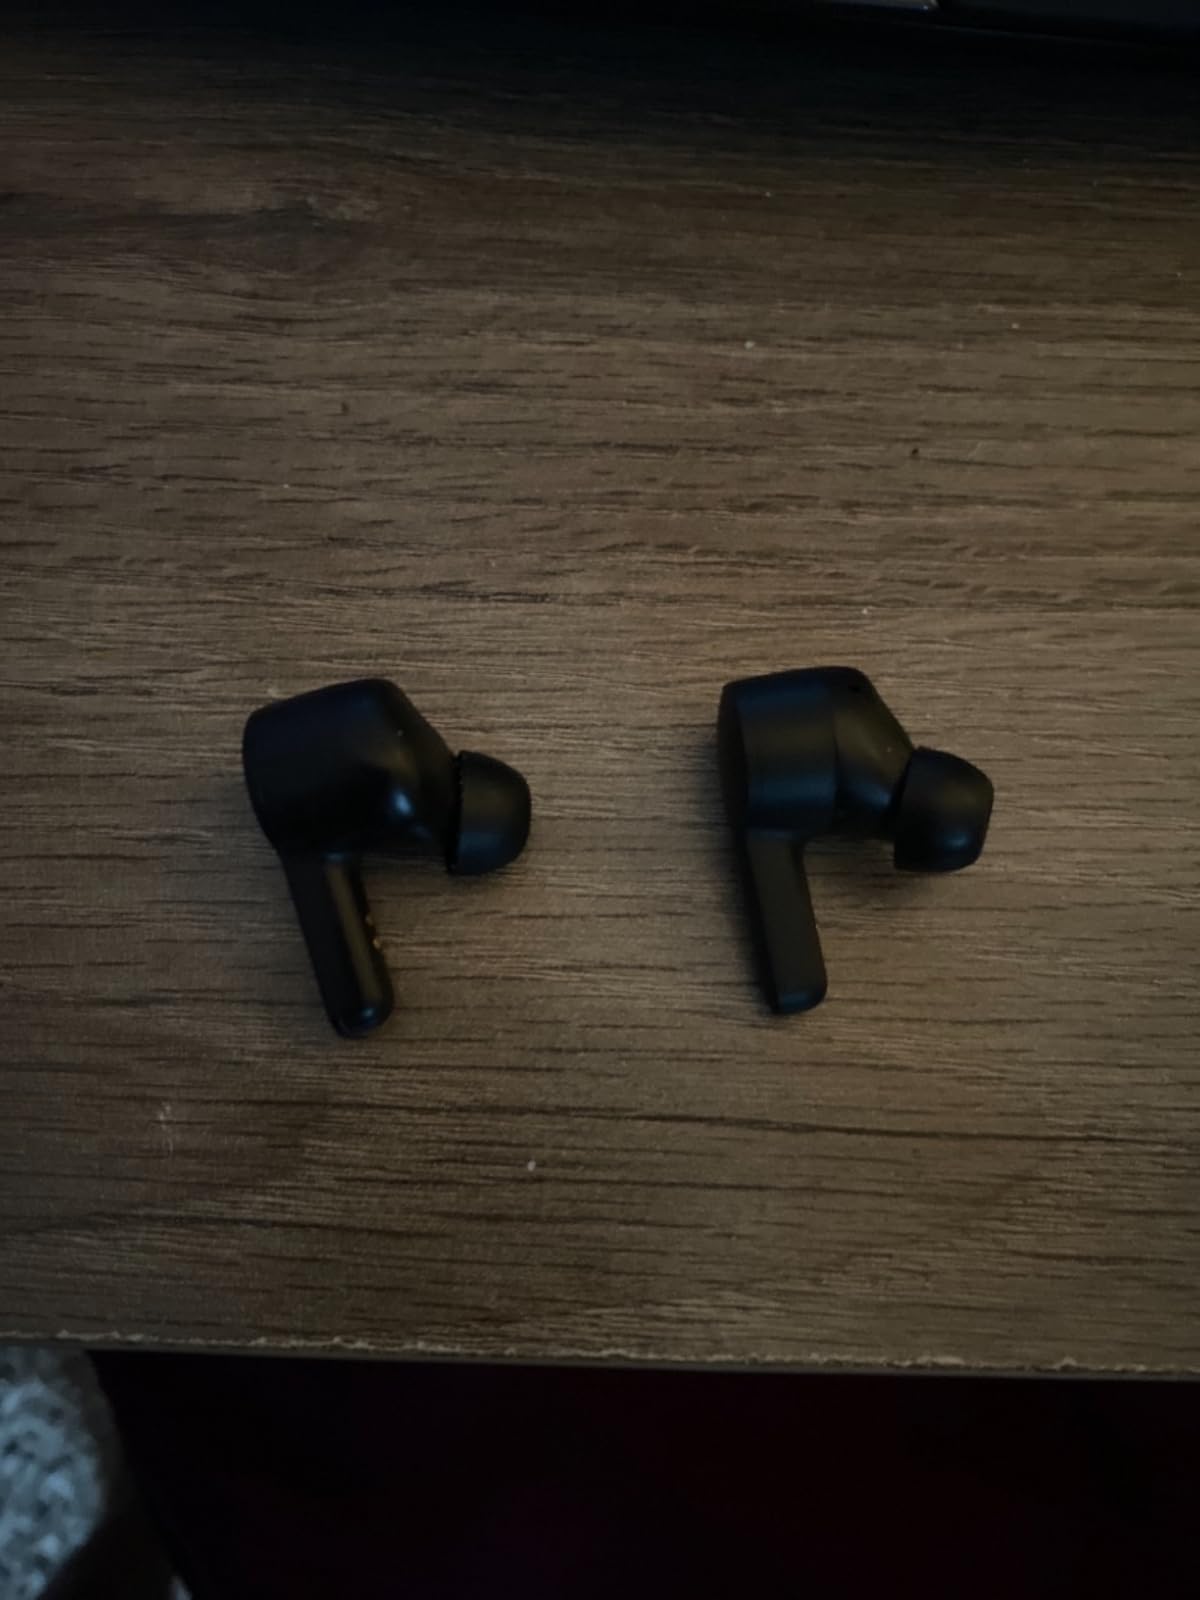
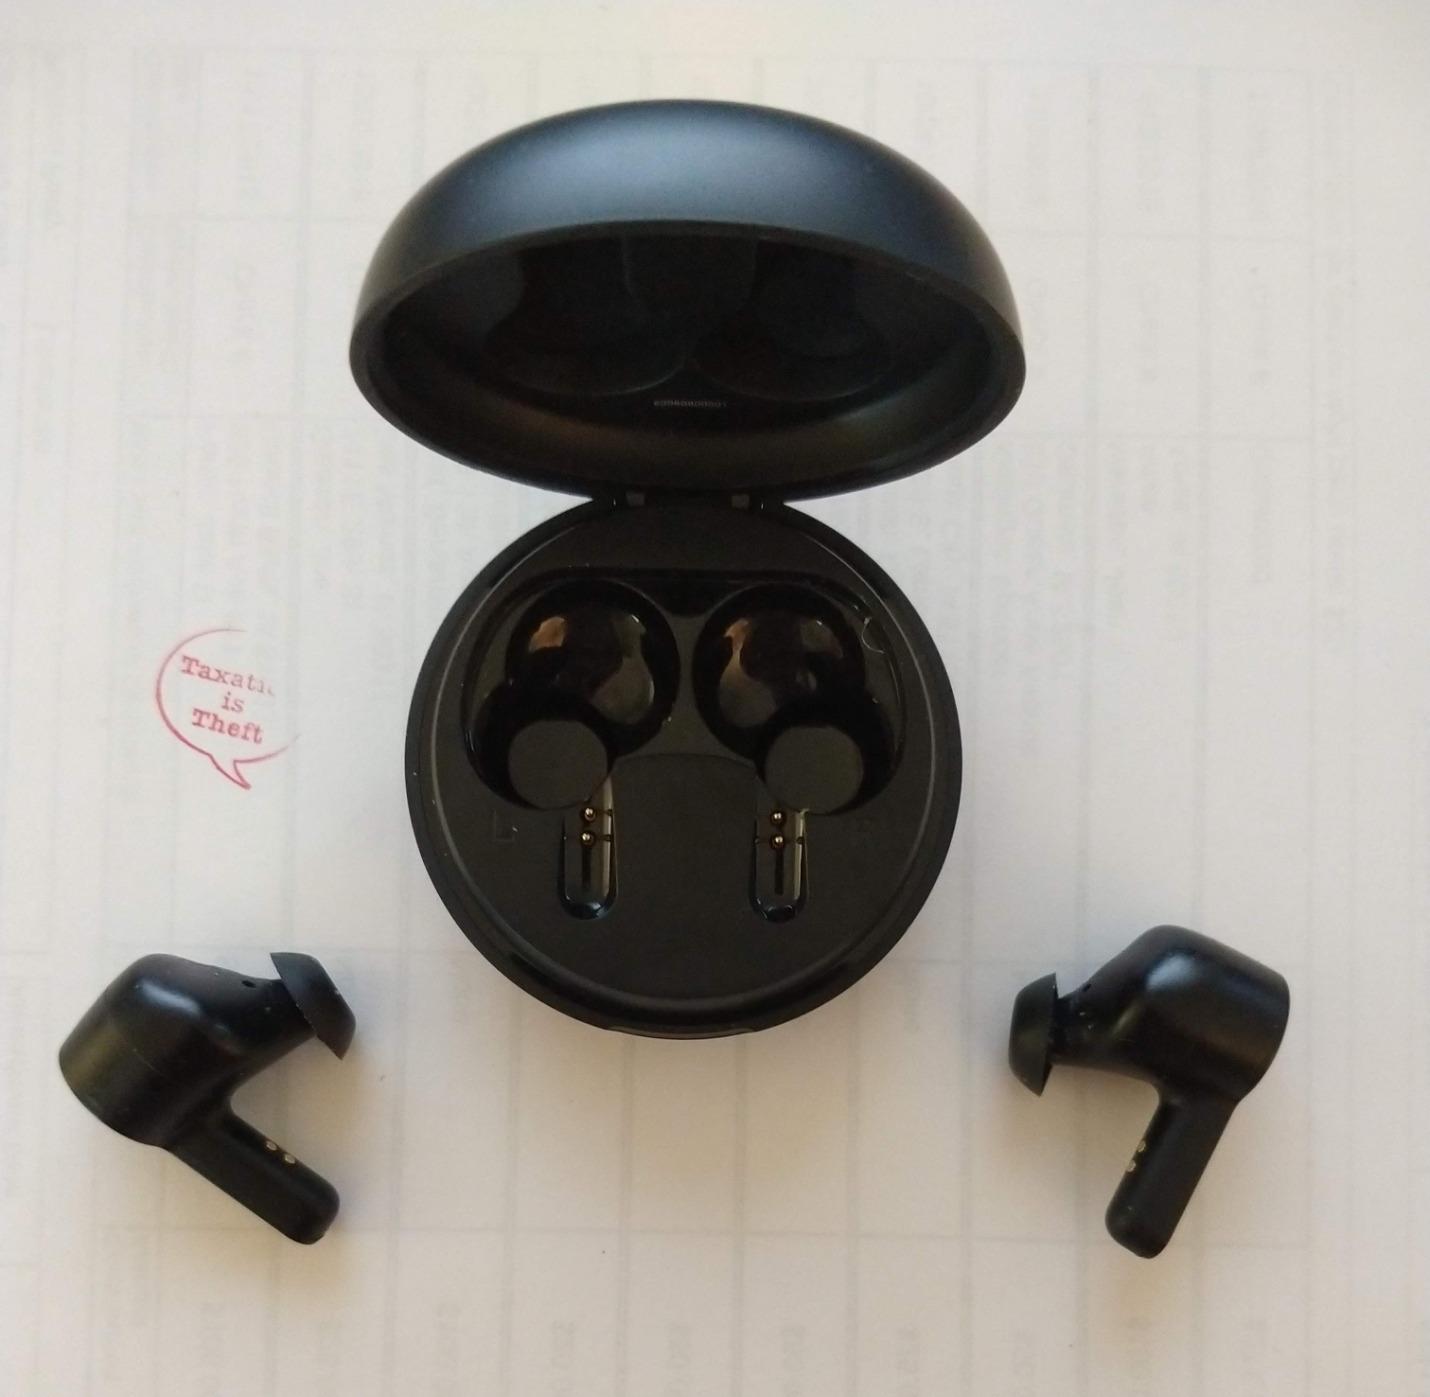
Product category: earbuds
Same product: yes